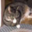
Label: cat